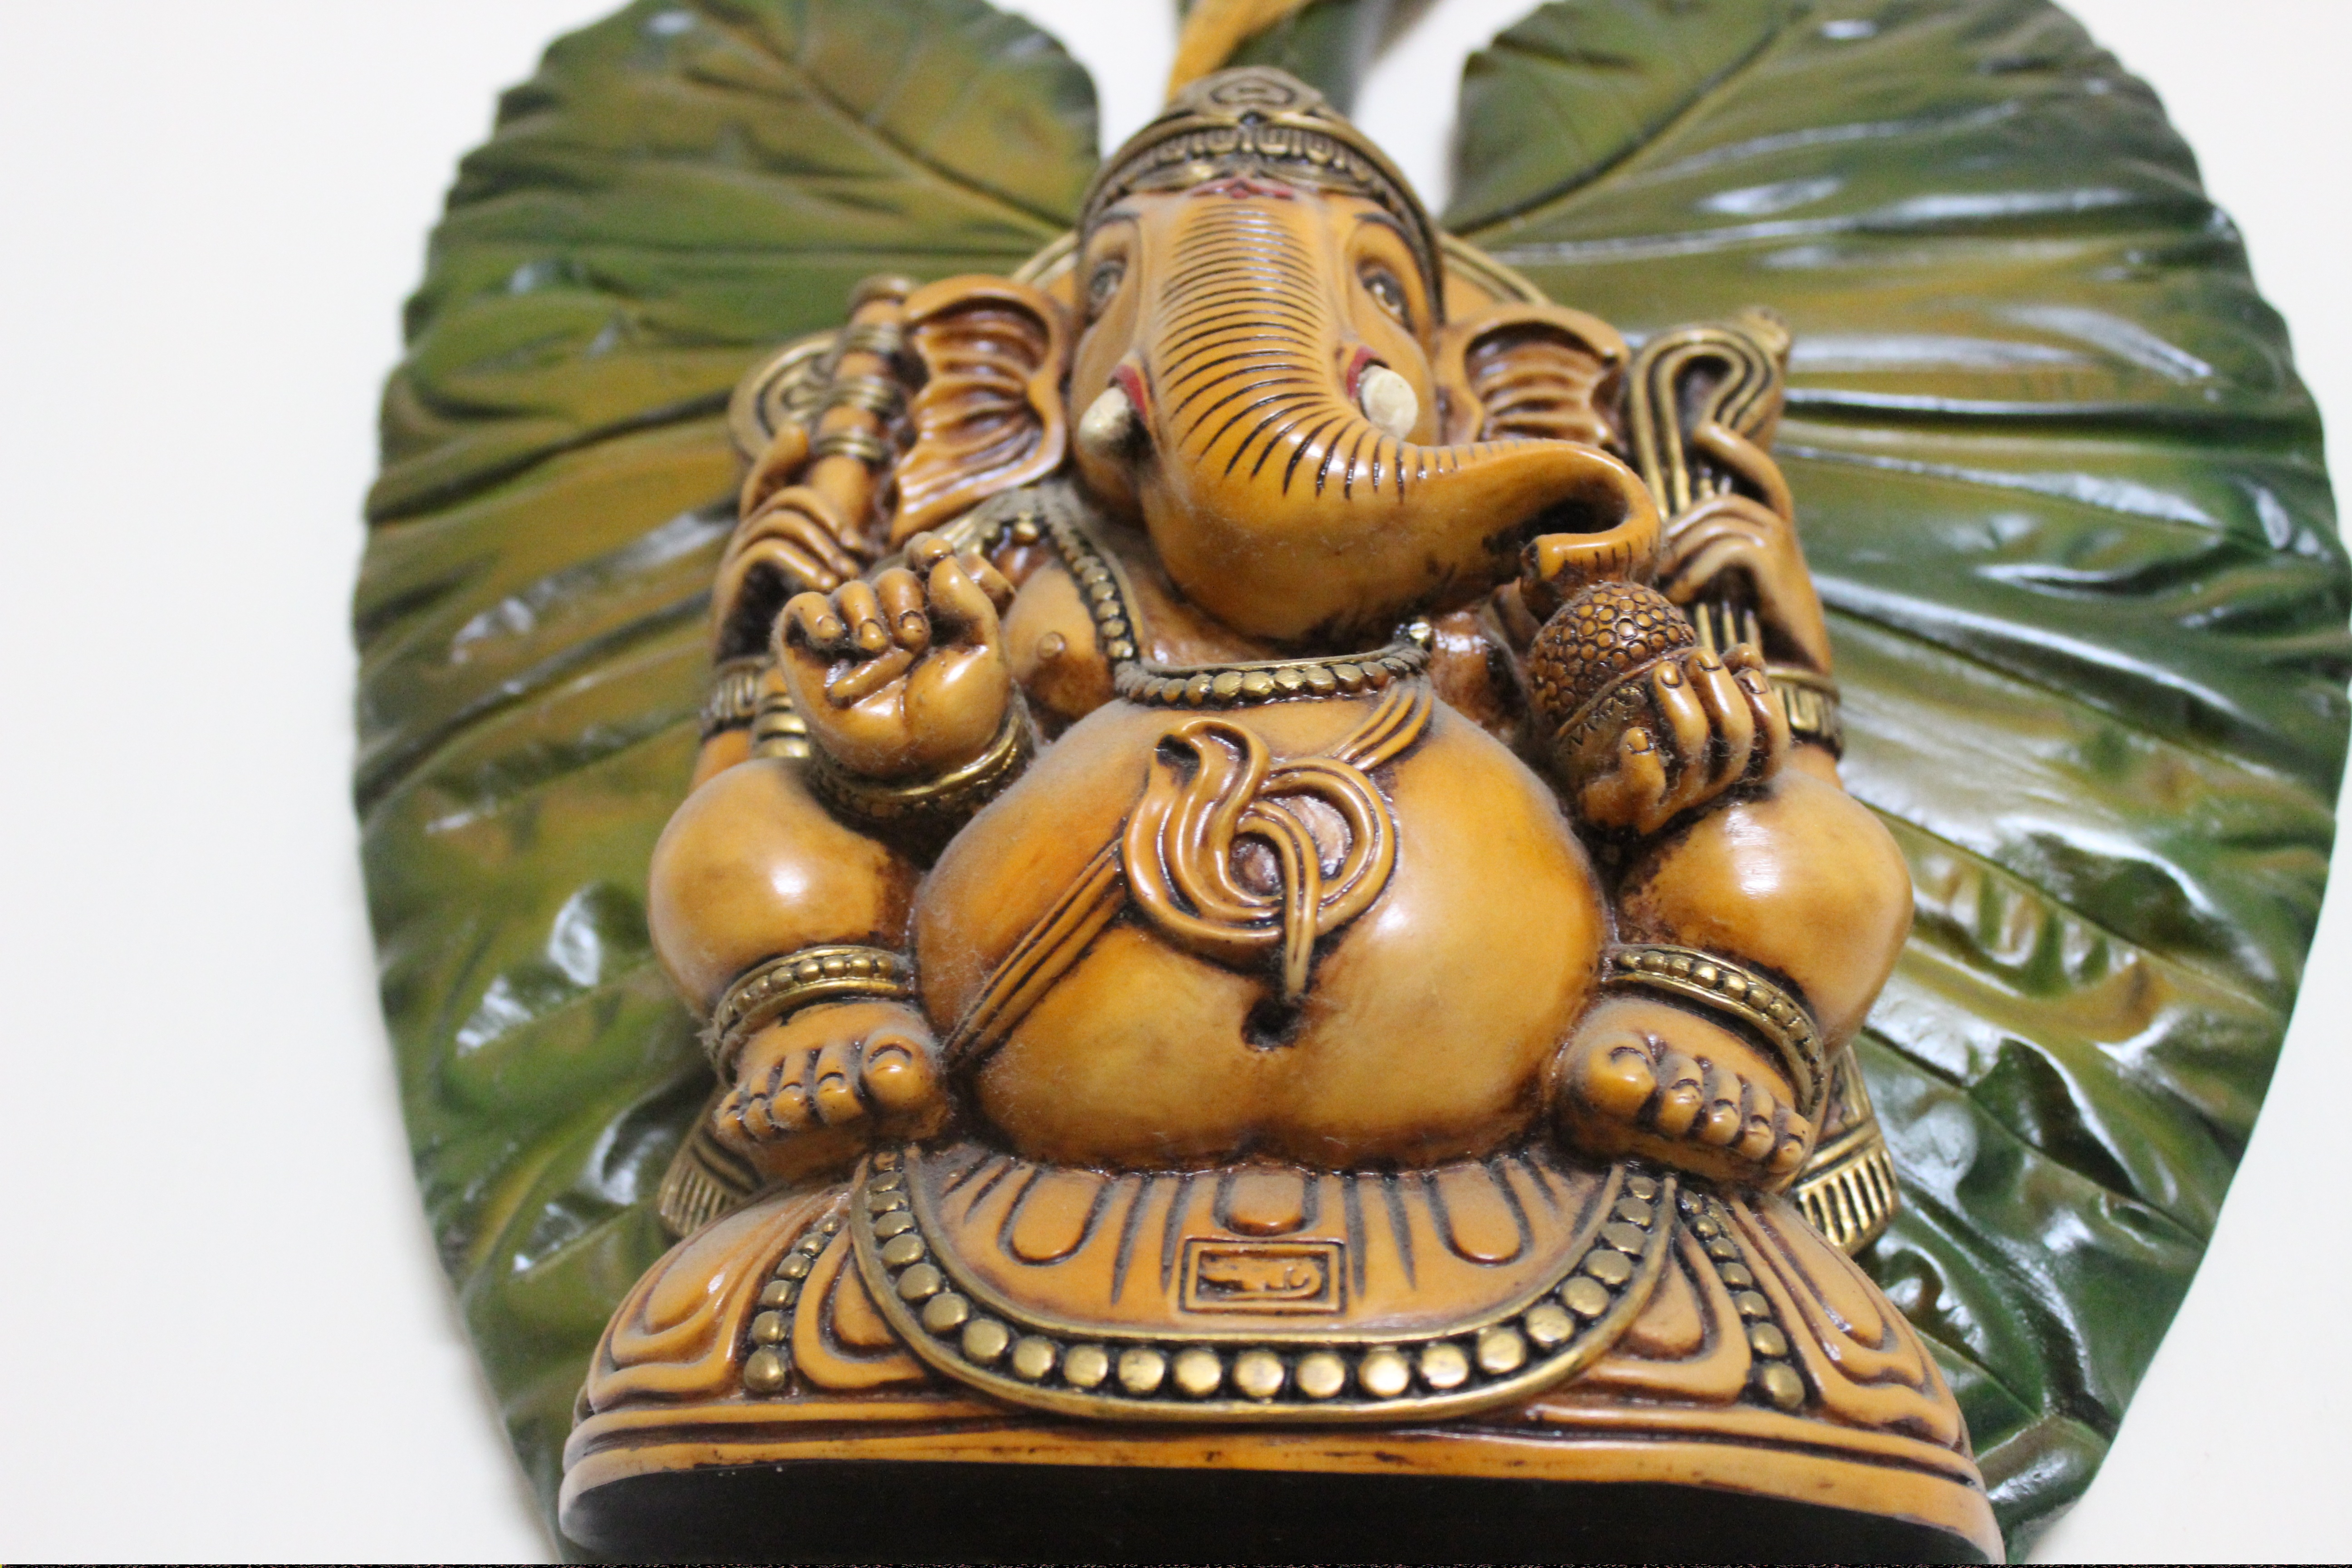
monument, statue, religion, sculpture, art, figure, figurine, deity, carving, hindu, god, ganesh, ganapati